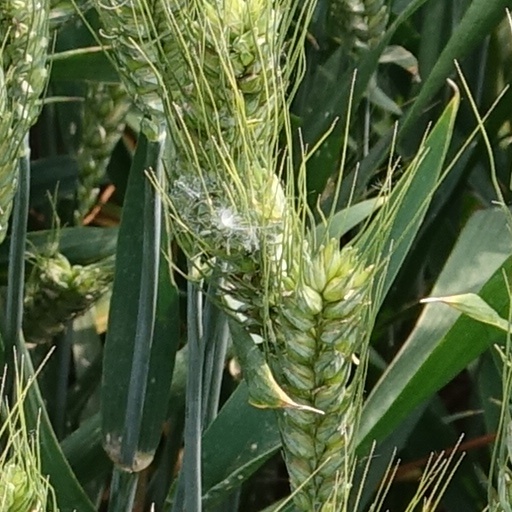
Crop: wheat